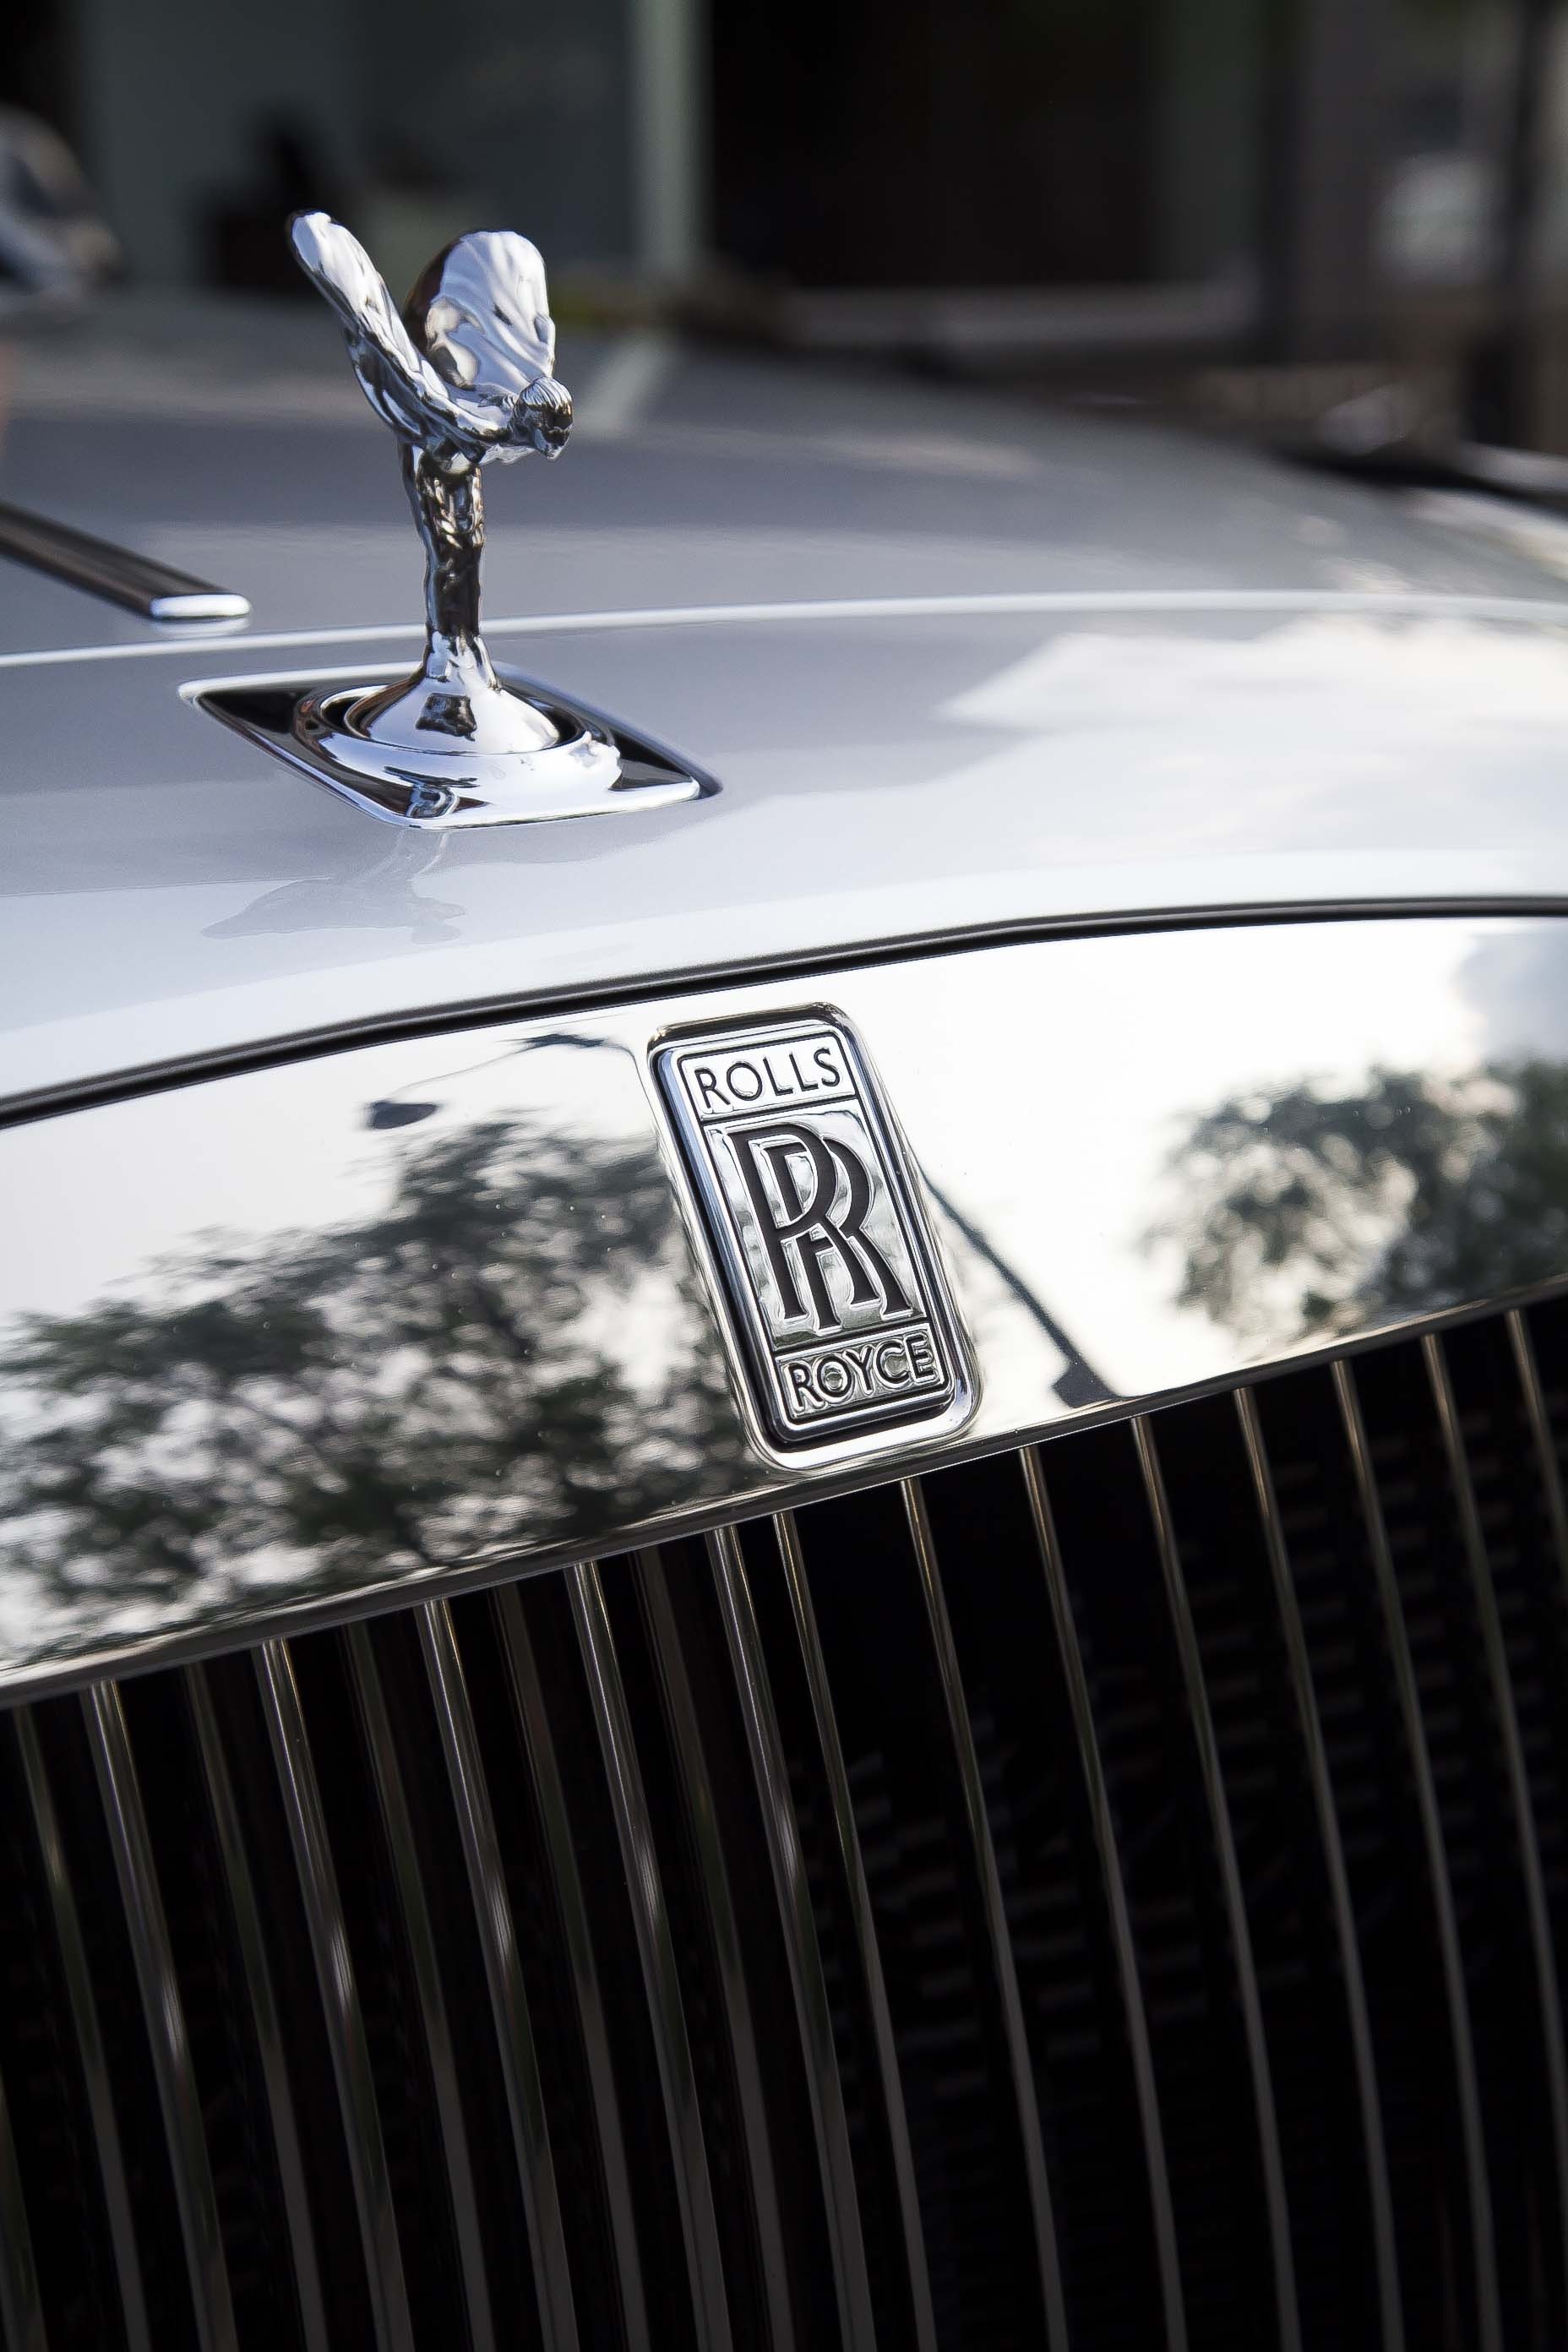
car, wheel, automobile, glass, transportation, transport, vehicle, emblem, rolls royce, supercar, luxury, logo, classic, land vehicle, automobile make, automotive exterior, luxury vehicle